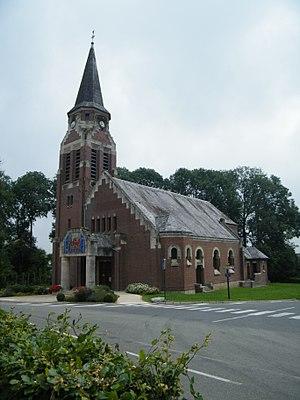
Eglise Saint-Martin de Manancourt.